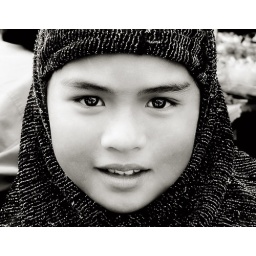
in black & white